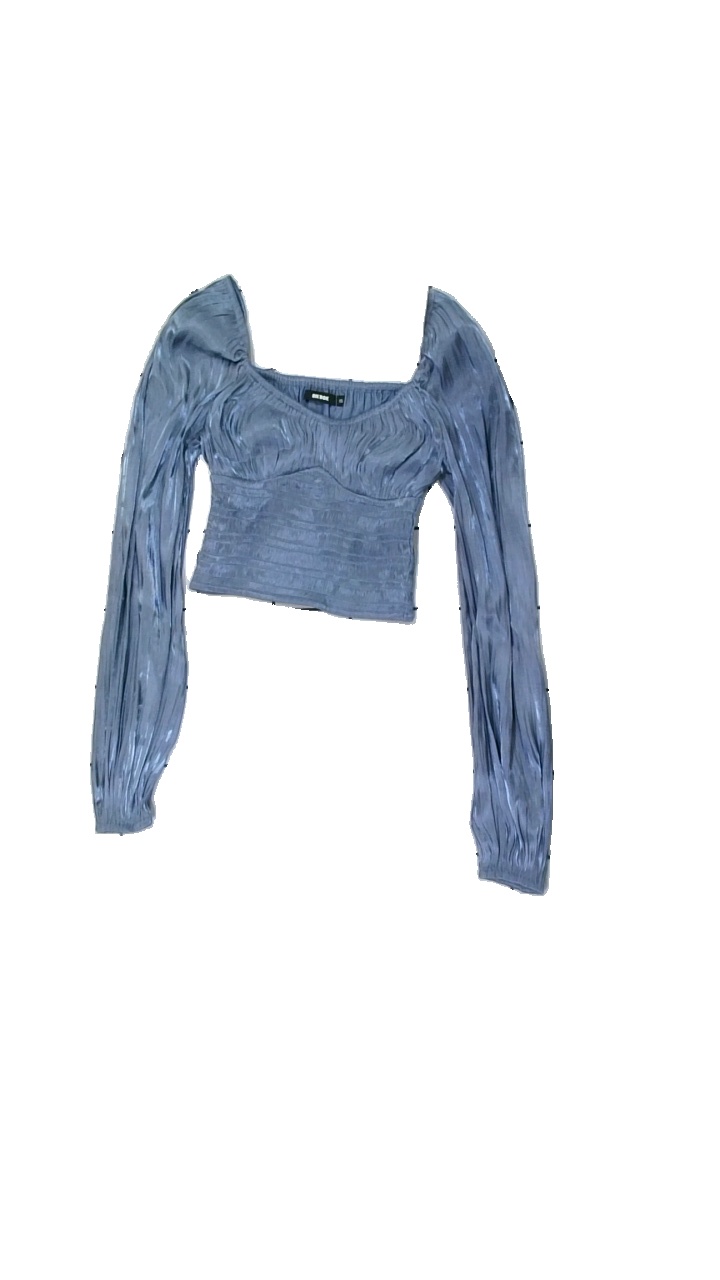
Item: Blouse (Ladies)
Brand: Bikbok
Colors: Blue
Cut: Regular
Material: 100% Polyester
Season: All
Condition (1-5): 5
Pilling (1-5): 5
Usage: Reuse
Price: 100-150